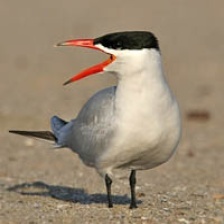
Species: CASPIAN TERN
Scientific name: HYDROPROGNE CASPIA